Sky position (RA, Dec in degrees): 166.533, 9.83
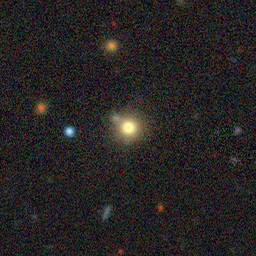
Galaxy morphology: Round Smooth Galaxies